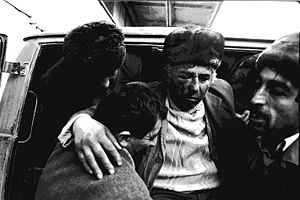
Khojaly-massakren
Khojaly-massakren refererer til drabene på 613 civile aserbajdsjanere, heraf 106 kvinder og 83 børn, i byen Khojaly den 25. februar 1992. Ifølge Aserbajdsjan, Memorial, Human Rights Watch og andre internationale observatører, blev massakren gennemført af etniske armenske soldater, angivelig med hjælp af de russiske styrker under konflikten om Nagorno-Karabakh. Ifølge en rapport fra HRW opstod myrderierne, da et stort antal beboere, fulgt af nogle få tilbagetrækkende soldater, flygtede fra byen, da den blev erobret af armenske styrker. Da de nærmede sig grænsen til Aserbajdsjan, blev de angrebet og beskudt af armenske styrker ved en militær post.